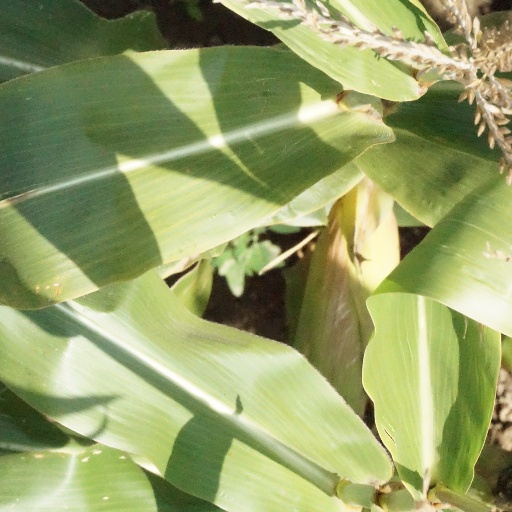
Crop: maize; corn